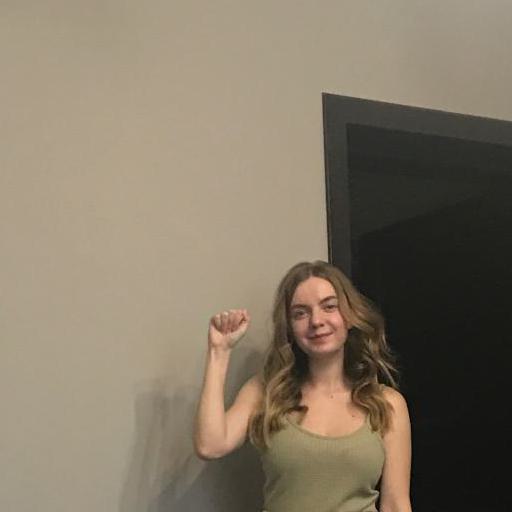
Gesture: fist